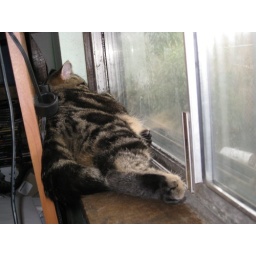
cat sleep in the window